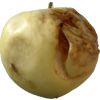
Label: Apple hit 1